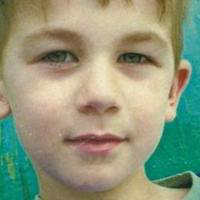
Age group: age 01-10